List of Florida hurricanes

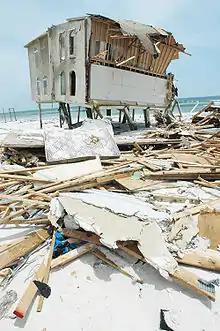
A beachfront home in Navarre Beach largely destroyed by Hurricane Dennis

In the period between 1975 and 1999, 83 tropical or subtropical cyclones affected the state, which collectively resulted in $51.1 billion (2017 dollars) in damage, primarily from Hurricane Andrew, and 54 direct casualties. The 1985 season was the year with the most tropical cyclones affecting the state, with a total of eight systems. Every year included at least one tropical cyclone affecting the state. The strongest hurricane to hit the state during the period was Hurricane Andrew, which was one of only four Category 5 hurricanes to strike the United States. Andrew, at the time, was the costliest tropical cyclone in United States history. Additionally, Hurricanes Eloise, Elena, and Opal hit or otherwise impacted the state as major hurricanes.